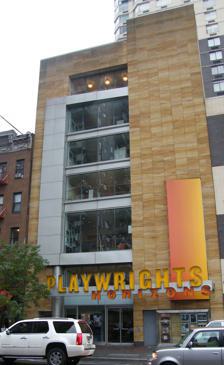
Building: Playwrights Horizons
Country: United States of America
Year built: 1971
Off-Broadway theater in Manhattan, New York Playwrights Horizons Address 416 West 42nd Street Manhattan , New York City United States Owner Playwrights Horizon, Inc. Type Off-Broadway Capacity Mainstage: 198 Peter Jay Sharp: 128 Website www .playwrightshorizons .org Playwrights Horizons is a not-for-profit American Off-Broadway theater located in New York City dedicated to the support and development of contemporary American playwrights , composers , and lyricists , and to the production of their new work. Under the leadership of artistic director Adam Greenfield and former managing director Leslie Marcus, Playwrights Horizons encourages the new work of veteran writers while nurturing an emerging generation of theater artists. Writers are supported through every stage of their growth with a series of development programs: script and score evaluations, commissions, readings, musical theater workshops, Studio and Mainstage productions. History Playwrights Horizons was founded in 1971 at the Clark Center Y by Robert Moss, before moving to 42nd Street in 1977 where it was one of the original theaters that started Theater Row by converting adult entertainment venues into off Broadway theaters. The current building was built on the site of a former burlesque, which previously served as the off-Broadway Maidman Playhouse between 1960 and 1966. André Bishop served as Artistic Director from 1981 to 1991, followed by Don Scardino who served through 1995. Tim Sanford served as Artistic Director from 1996 until July 2020, serving as "outgoing Artistic Director" during the 2020-2021 season. Adam Greenfield took over as Artistic Director in July 2020. Playwrights Horizons has worked with over 375 writers and is the recipient of numerous awards and honors. In 2005, it was among 406 New York City arts and social service institutions to receive part of a $20 million grant from the Carnegie Corporation , which was made possible through a donation by New York City mayor Michael Bloomberg . Playwrights Horizons' auxiliary programs include the Playwrights Horizons Theater School , which is affiliated with NYU 's Tisch School of the Arts , and Ticket Central, a central box office that supports the off-Broadway performing arts community. Notable productions Past productions include seven Pulitzer Prize winners: Michael R. Jackson 's A Strange Loop (2020) Annie Baker 's The Flick (2014) Bruce Norris 's Clybourne Park (2011) Doug Wright 's I Am My Own Wife (2004) Wendy Wasserstein 's The Heidi Chronicles (1989) Alfred Uhry 's Driving Miss Daisy (1988) Stephen Sondheim and James Lapine 's Sunday in the Park with George (1985) Other notable productions include: Stereophonic – David Adjmi In Trousers , March of the Falsettos , and Falsettoland – William Finn The Dining Room – A.R. Gurney Assassins – Stephen Sondheim and John Weidman The Bubbly Black Girl Sheds Her Chameleon Skin – Kirsten Childs James Joyce's The Dead – Richard Nelson and Shaun Davey Lobby Hero – Kenneth Lonergan Betty's Summer Vacation and Sister Mary Ignatius Explains It All For You – Christopher Durang Goodnight Children Everywhere and Franny's Way – Richard Nelson The Substance of Fire – Jon Robin Baitz Marvin's Room – Scott McPherson Floyd Collins – Adam Guettel and Tina Landau Violet – Jeanine Tesori and Brian Crawley Small Tragedy and Prayer for My Enemy – Craig Lucas Grey Gardens – Doug Wright , Scott Frankel , and Michael Korie This – Melissa James Gibson Clybourne Park and The Pain and the Itch – Bruce Norris Circle Mirror Transformation and The Flick – Annie Baker The Curious Case of the Watson Intelligence — Madeleine George Hir — Taylor Mac Detroit – Lisa D'Amour Dance Nation — Clare Barron Heroes of the Fourth Turning – Will Arbery The Treasurer - Max Posner The Thanksgiving Play — Larissa FastHorse References